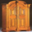
Label: wardrobe